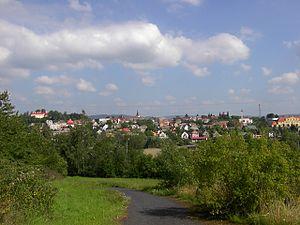
Bezdružice est une commune du district de Tachov, dans la région de Plzeň, en République tchèque. Sa population s'élevait à 938 habitants en 2018.